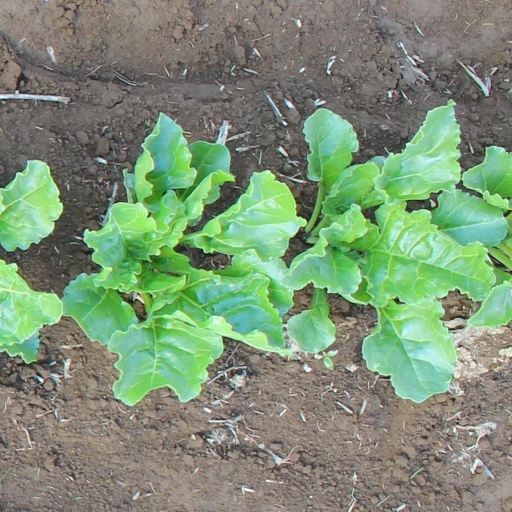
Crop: sugar beet